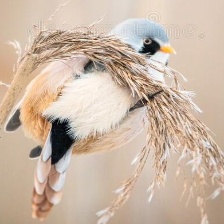
Species: BEARDED REEDLING
Scientific name: PANURUS BIARMICUS